Grafton Street

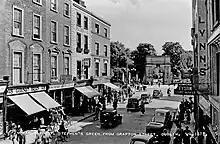
Grafton Street in the 1940s

Grafton Street has had a number of periods of redevelopment in its history, including in the 1860s, 1880s, early 1900s, and 1990s. On some occasions, the demolition of buildings led to the collapse of some of their neighbour's. Altogether, this activity has resulted in a mixture of periods and styles, with few notable interiors or street surfaces extant. Some of the Georgian plot sizes and facades are still visible on some buildings, such as Nos. 31–33 and 63. No. 14 retains the window pattern of an early "Dutch Billy" house. At the north end of Grafton Street, surviving largely intact, is the Provost's House, Trinity College, home to the head of the college and the University of Dublin.